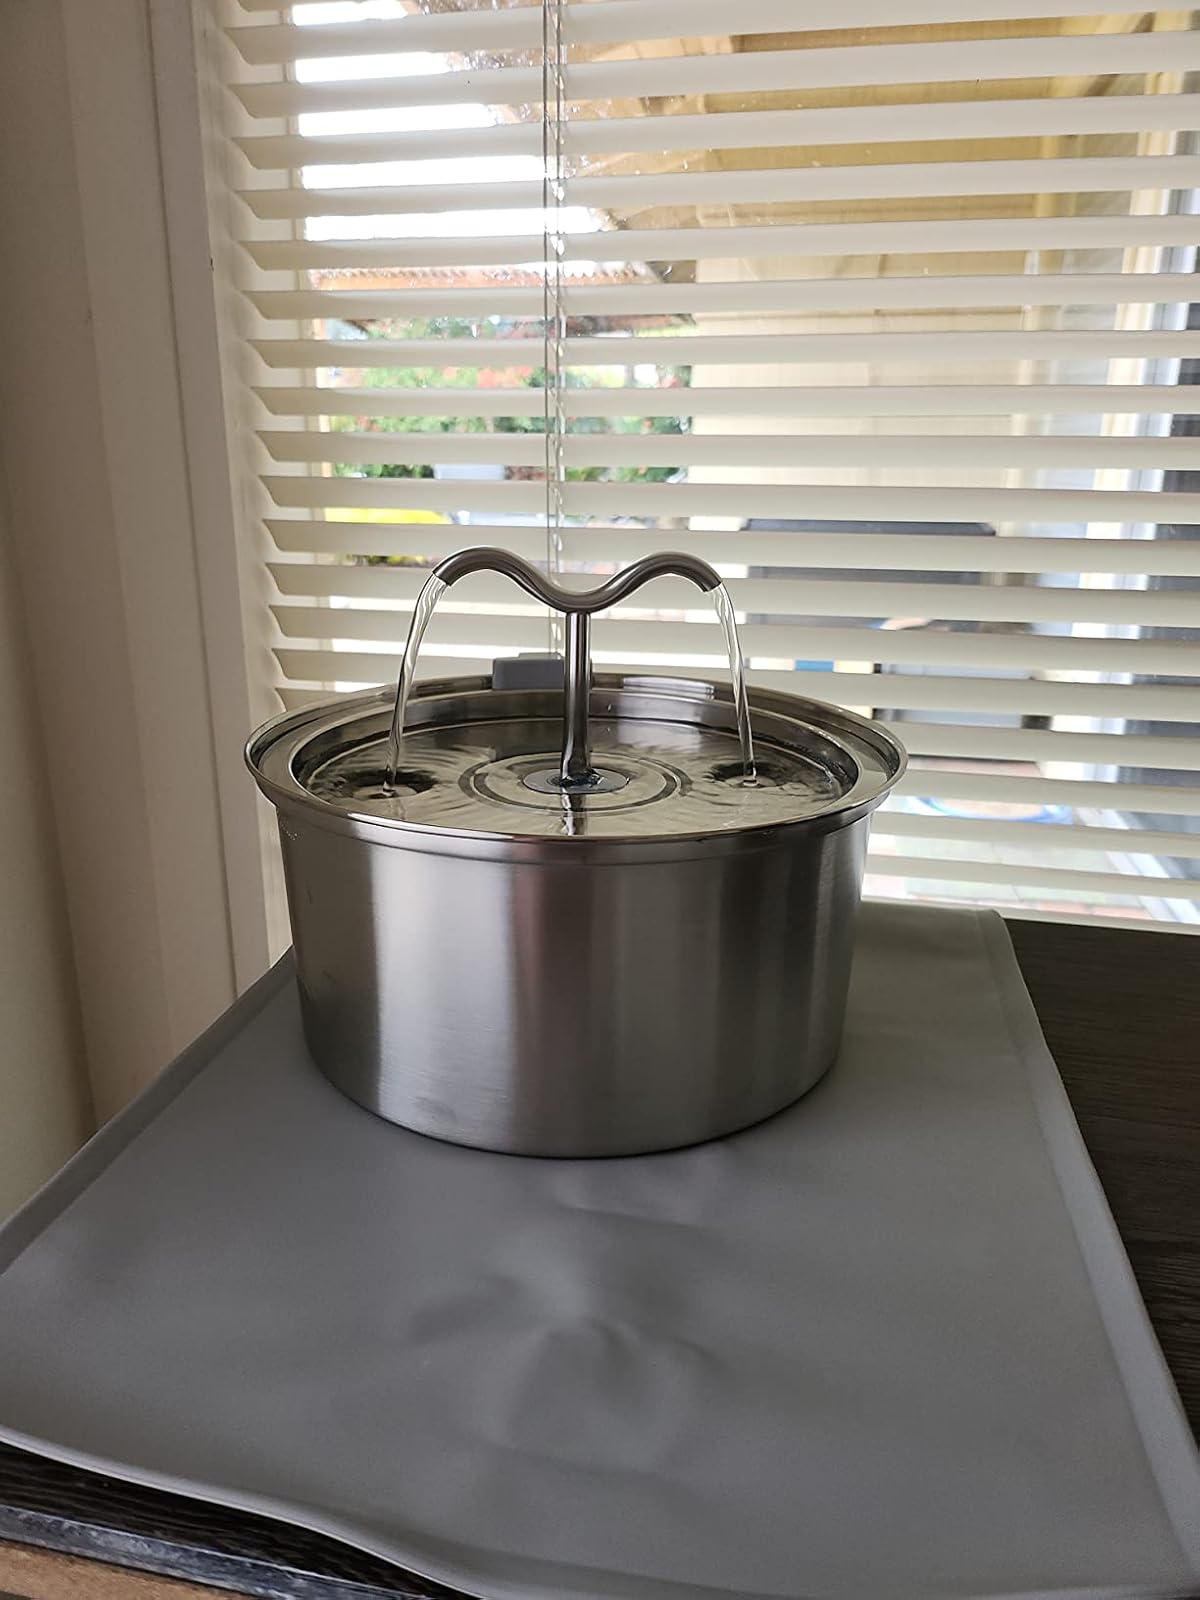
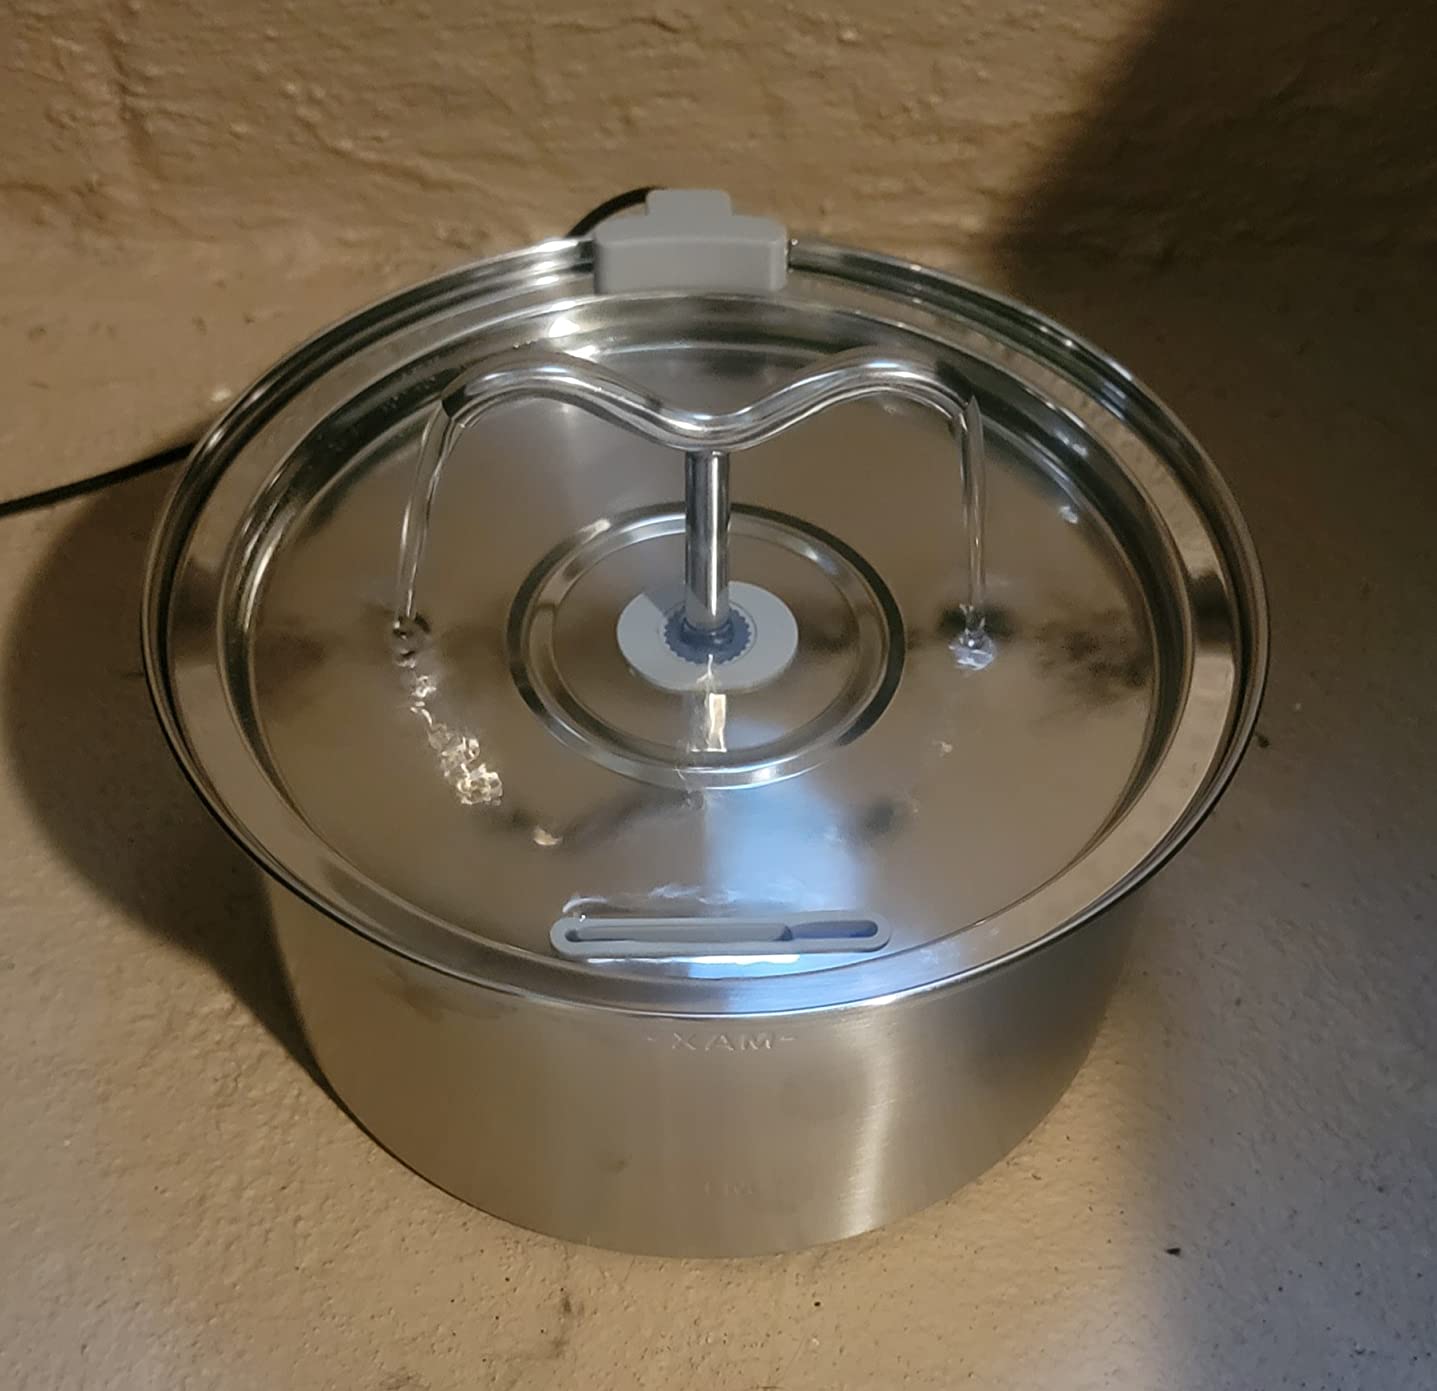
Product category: items_bowl
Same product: yes